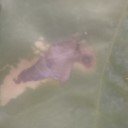
Label: Leaf_rust